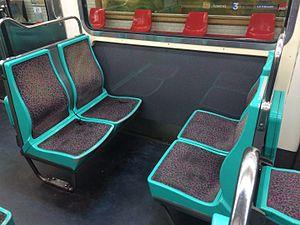
Le MF 67 est un matériel roulant sur fer du métro de Paris, mise en service et livré entre 1967 et 1978. Il équipe les lignes 3, 3 bis, 10 et 12. Les autres lignes de métro sur fer sont équipées de MF 77, de MF 88 et de MF 01.